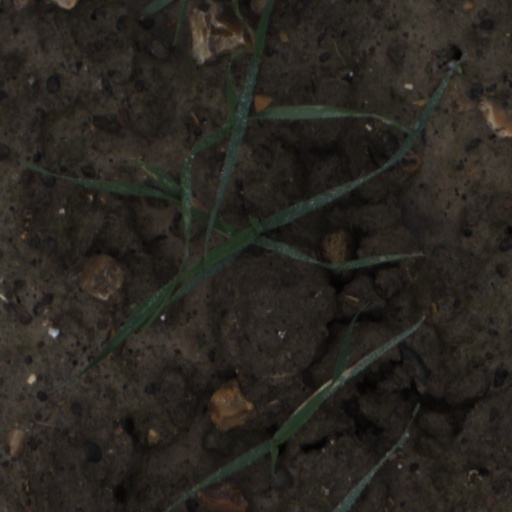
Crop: wheat